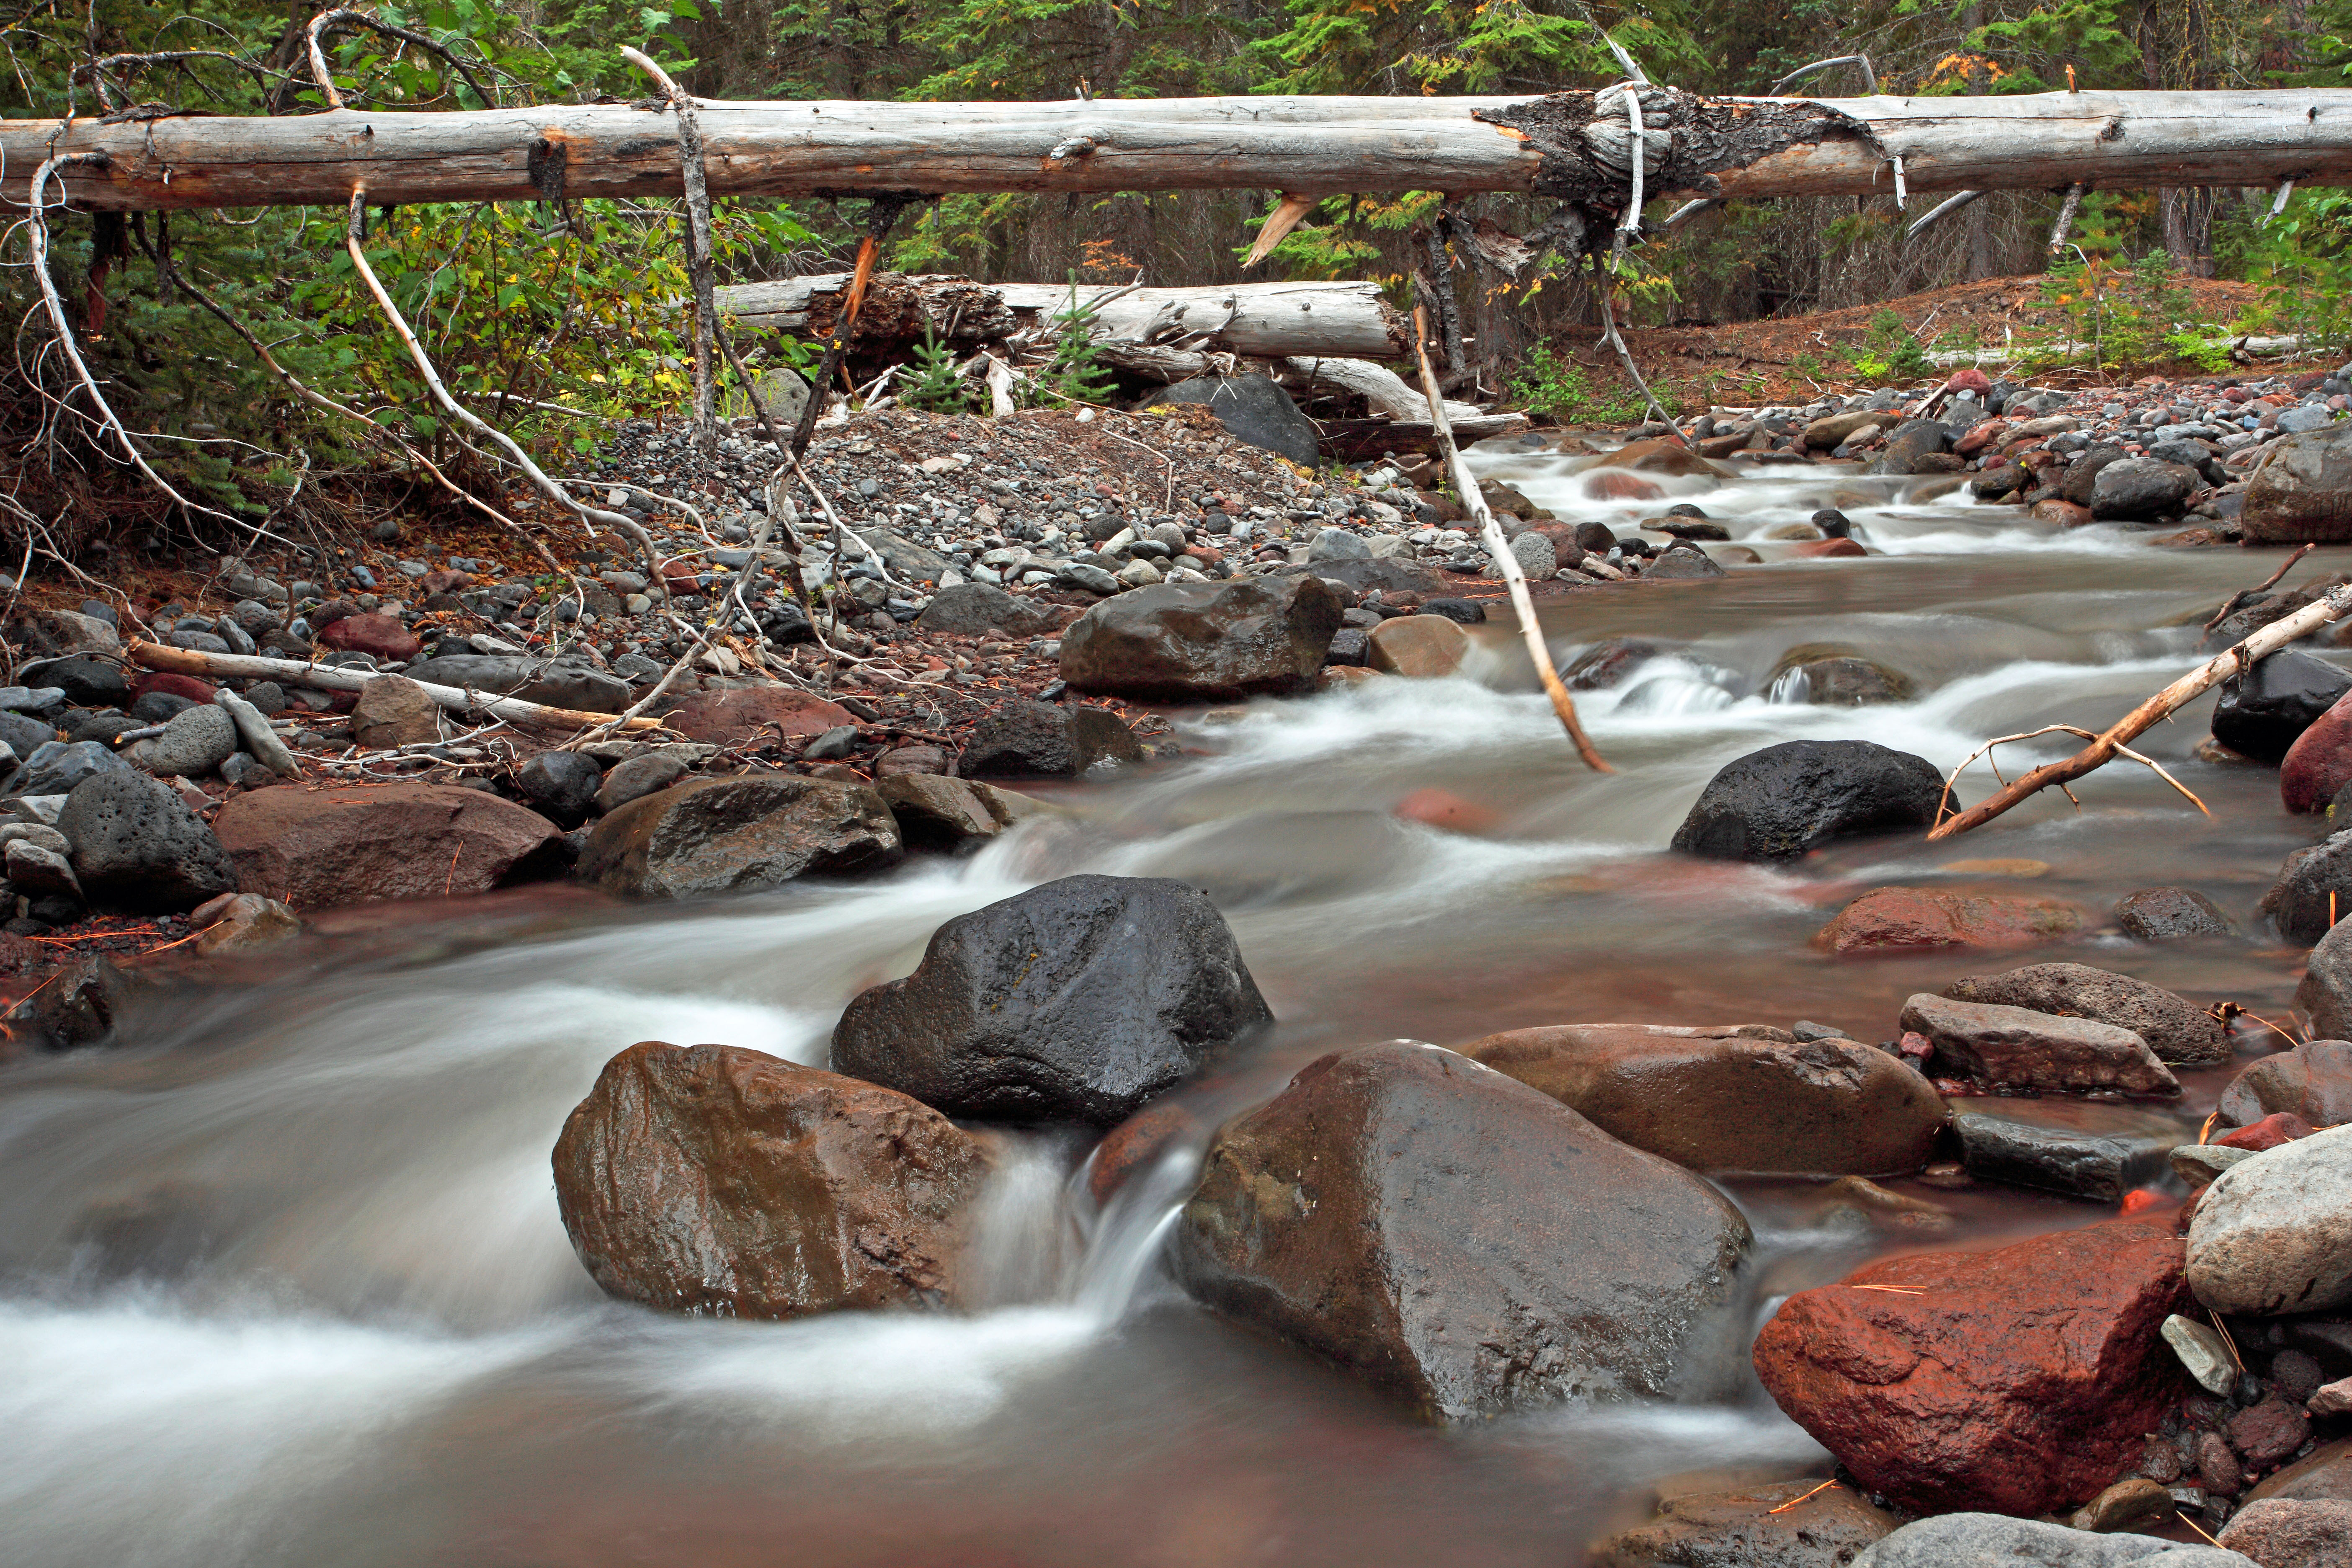
tree, water, rock, creek, wilderness, river, summer, stream, brook, flow, red, canon, rapid, soil, body of water, long, eos, exposure, central, mark, ii, 5d, watercourse, oregon, sisters, ian, sane, whychus, geological phenomenon